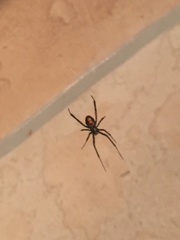
Species: Lactrodectus_hesperus